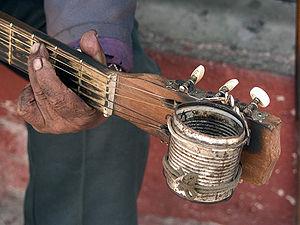
Musicien de rue dans l'État de Guanajuato, au Mexique. Русский: Уличный музыкант в штате Гуанахуато, Мексика.